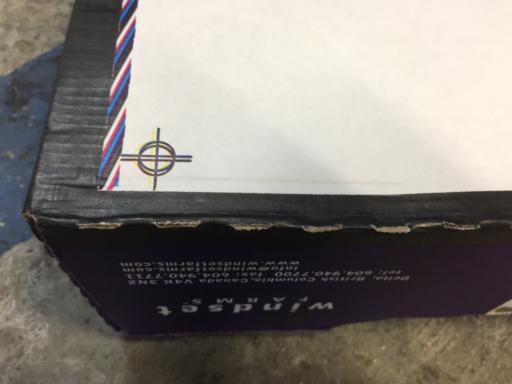
Waste category: cardboard